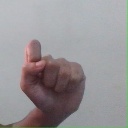
अक्षर: घ